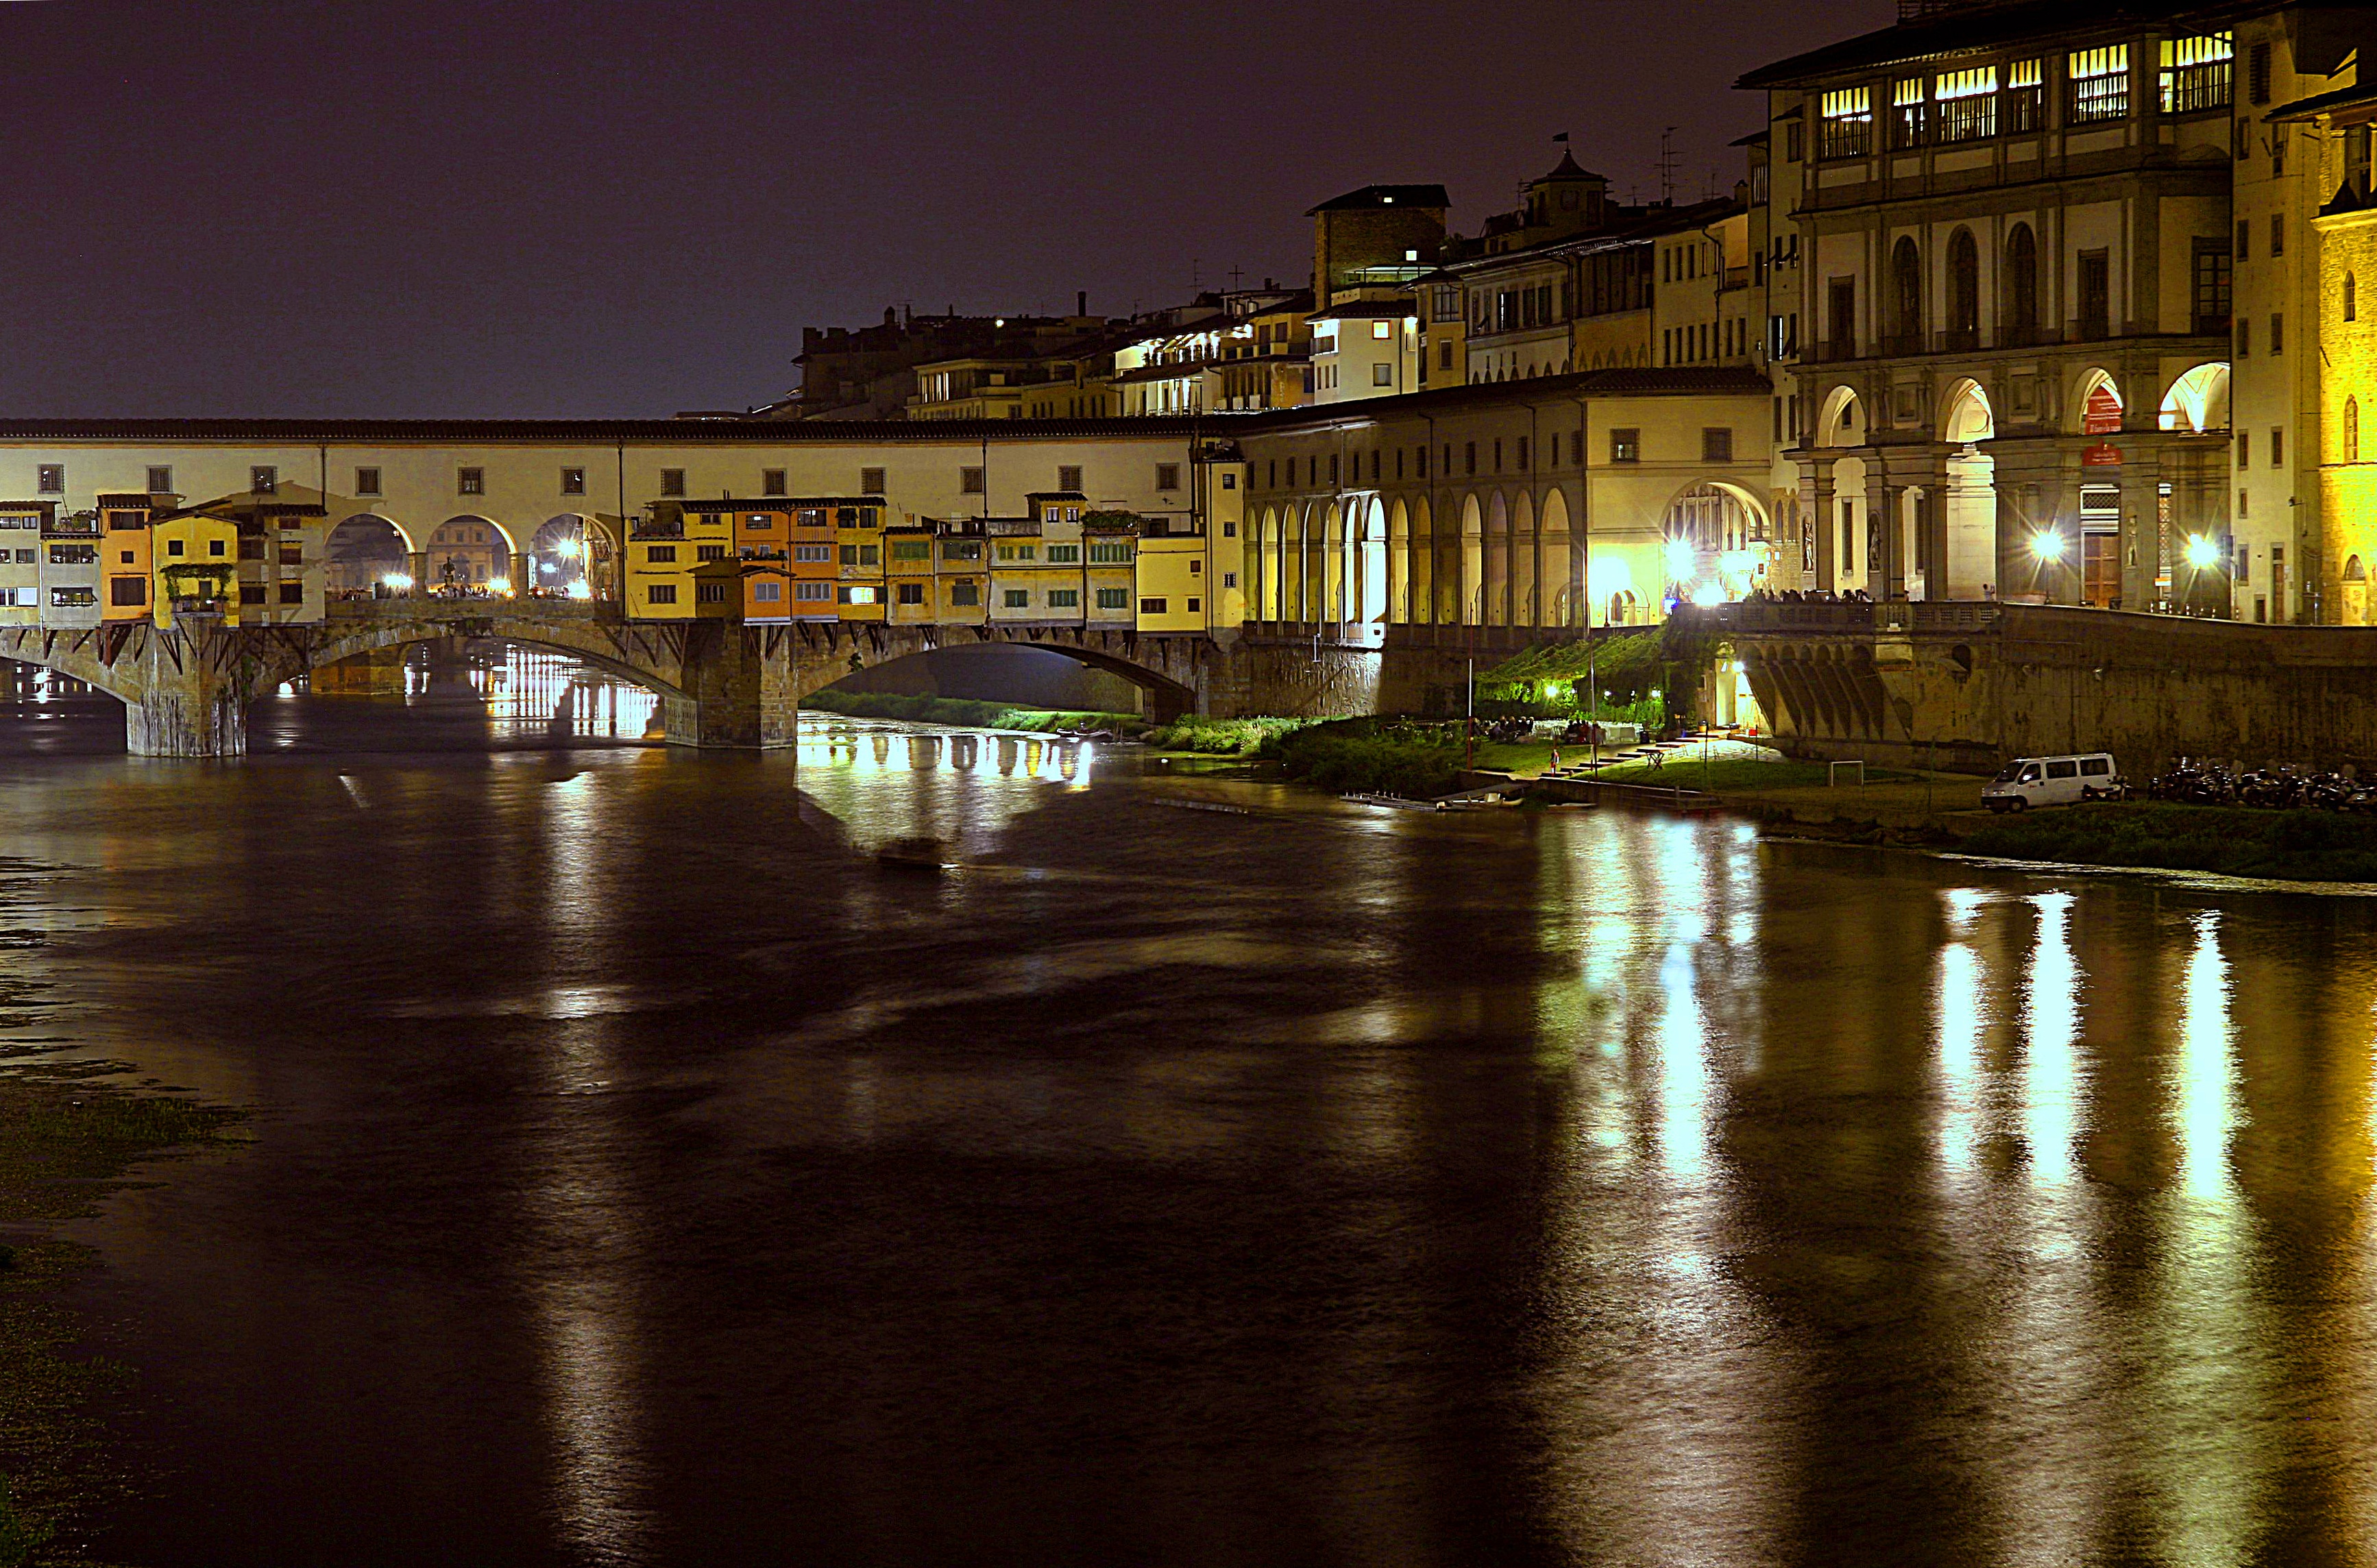
light, night, morning, cityscape, dusk, evening, reflection, tuscany, waterway, florence, arno, urban area, florence blue hour, ponte vecchia